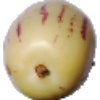
Label: Pepino 1